Answer in natural language. Considering the relative positions, is red plastic bin to the left or right of toilet? Choose between the following options: left or right
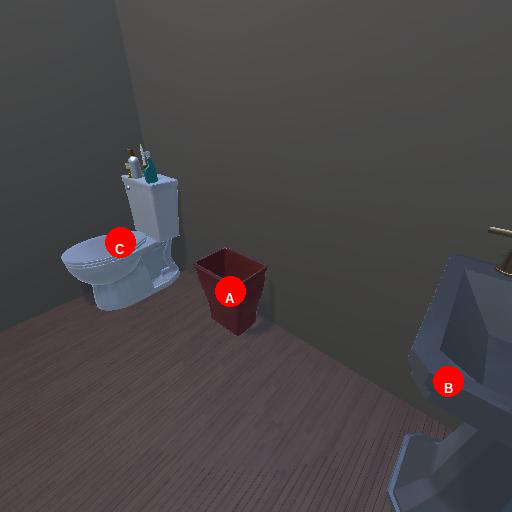
<answer>right</answer>